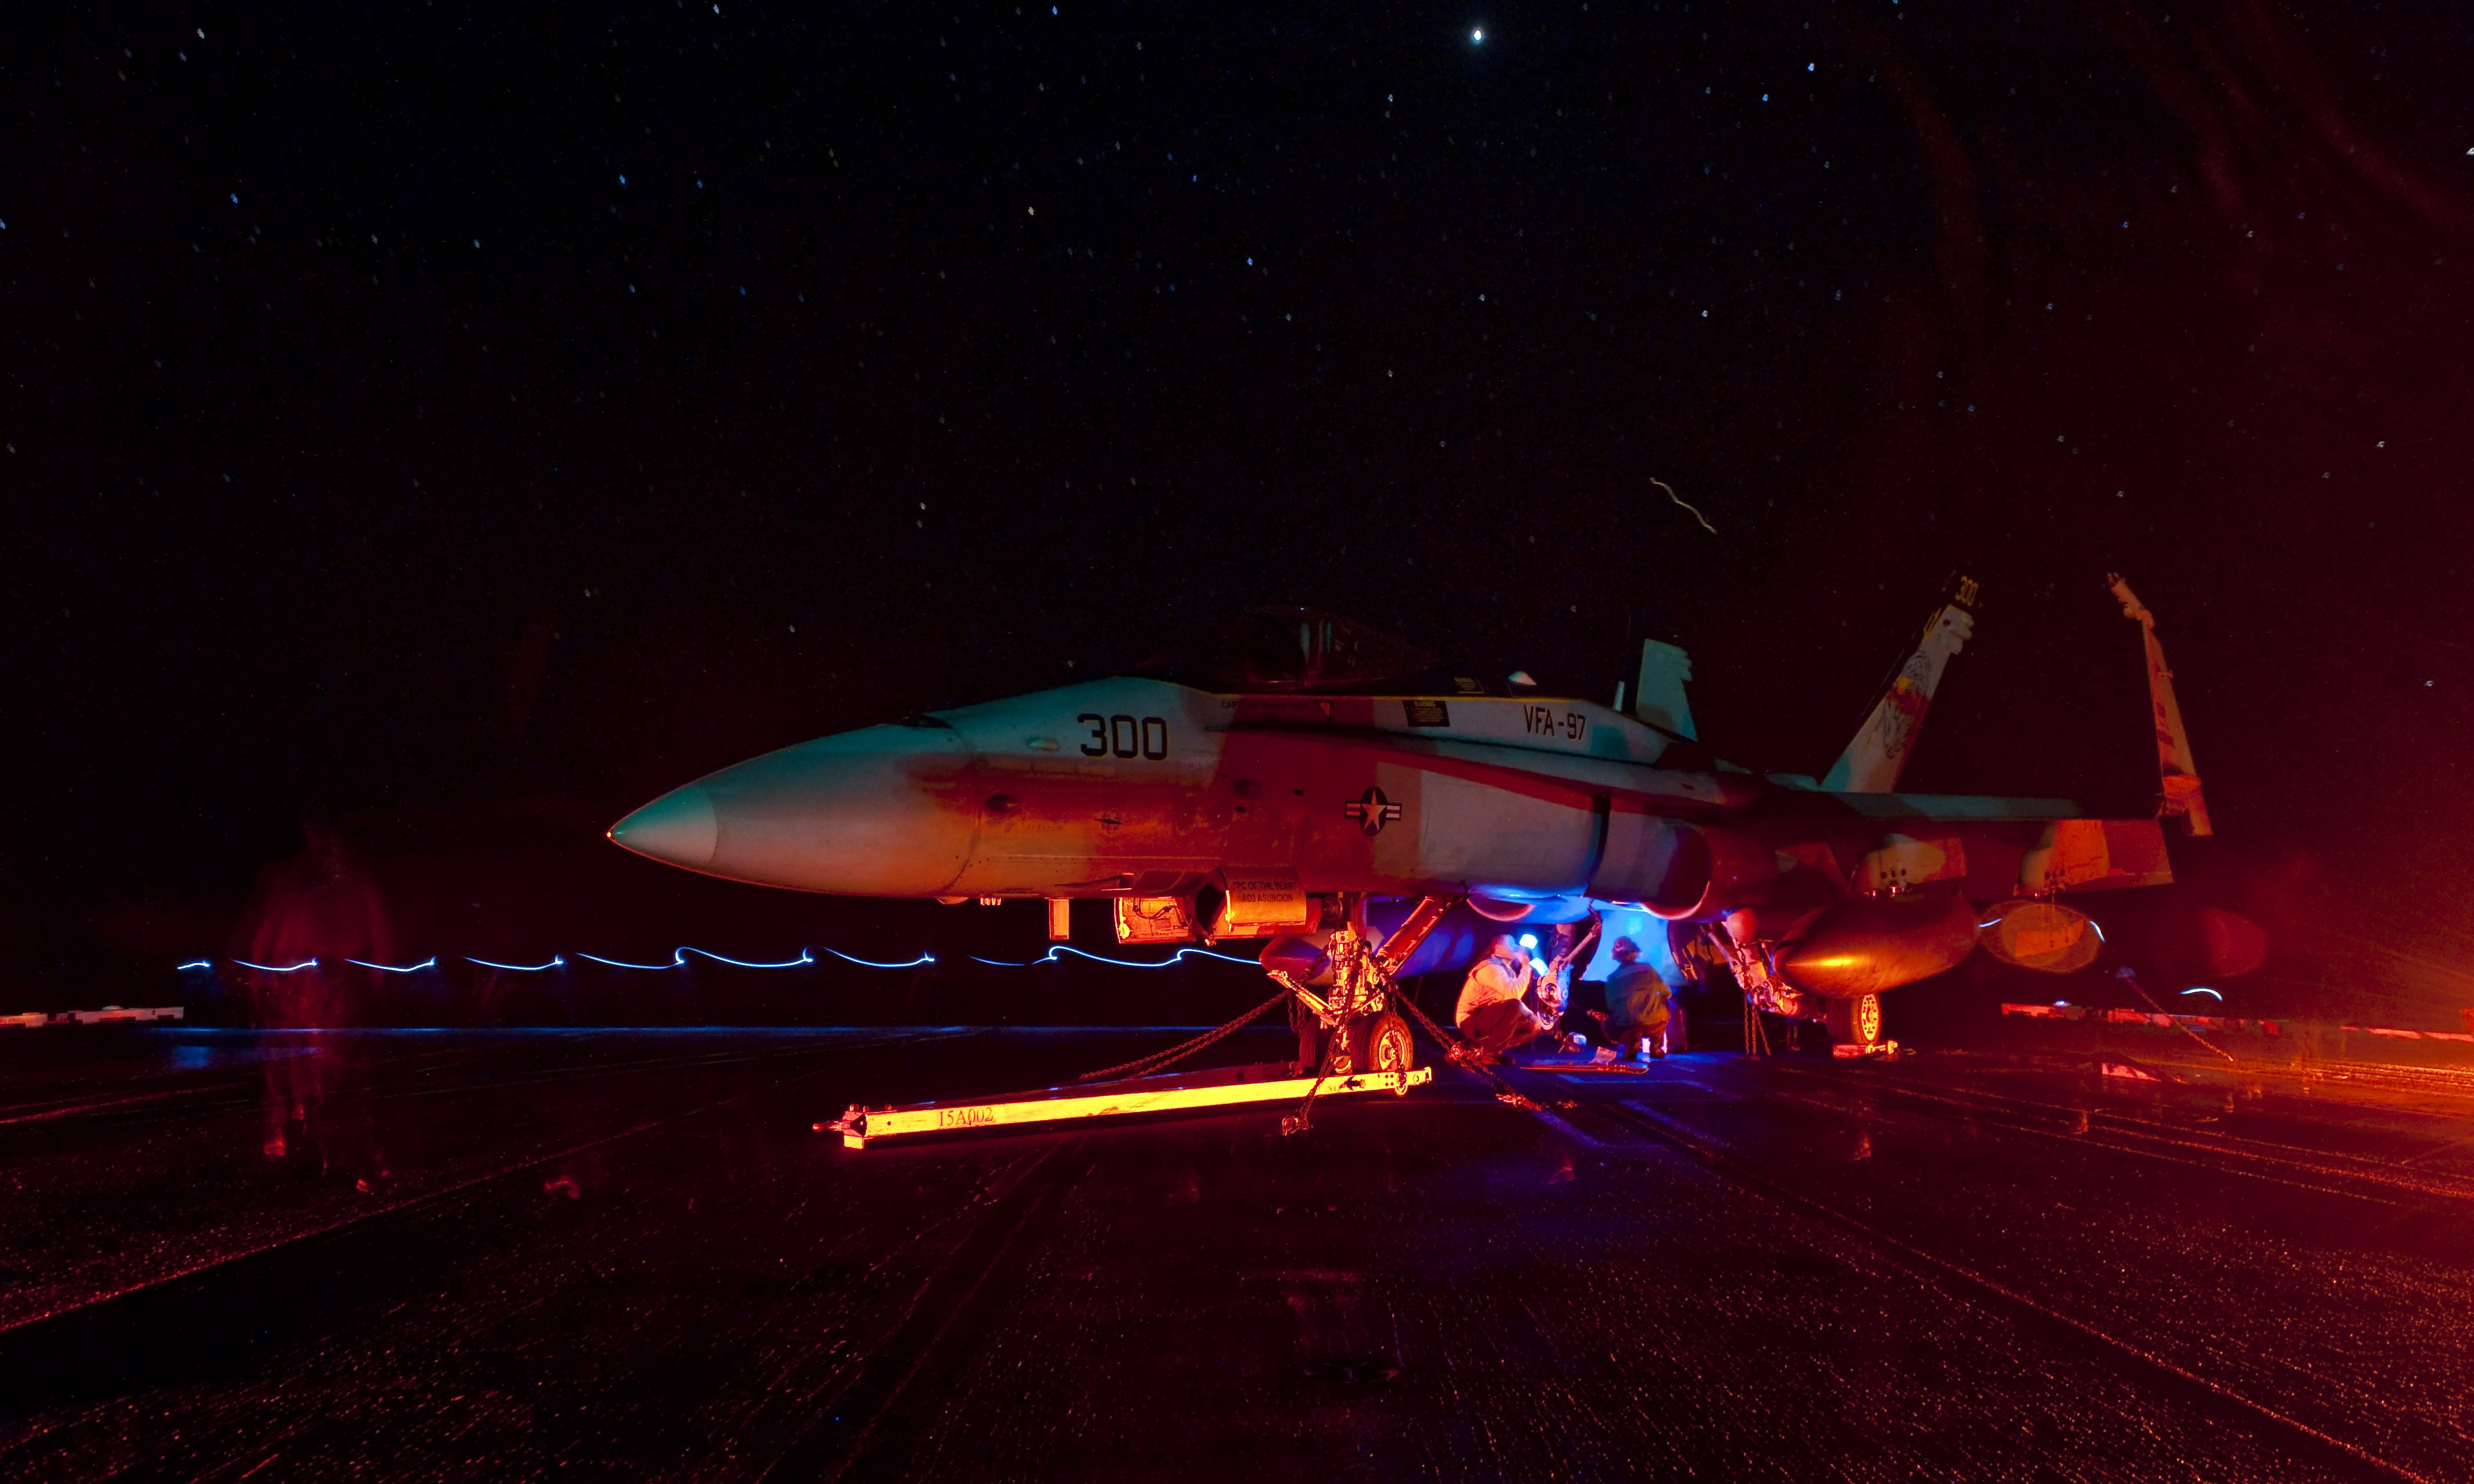
sky, deck, night, ship, plane, aircraft, military, jet, evening, vehicle, space, lighting, outer space, outside, theatre, lights, stars, reflections, beautiful, us navy, fighter, carrier, screenshot, sailors, atmosphere of earth